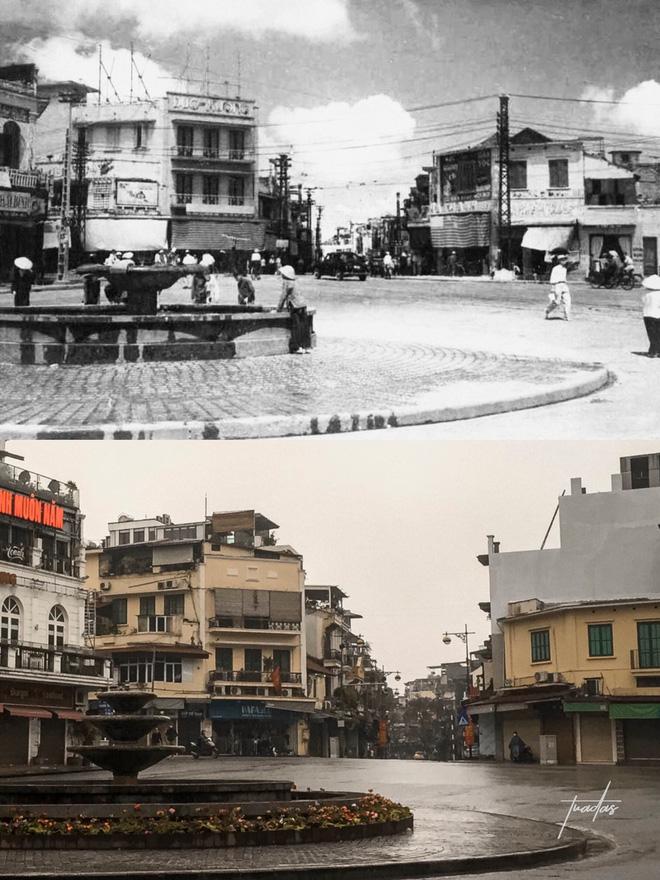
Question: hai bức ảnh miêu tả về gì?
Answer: hai bức ảnh miêu tả về một con đường lớn